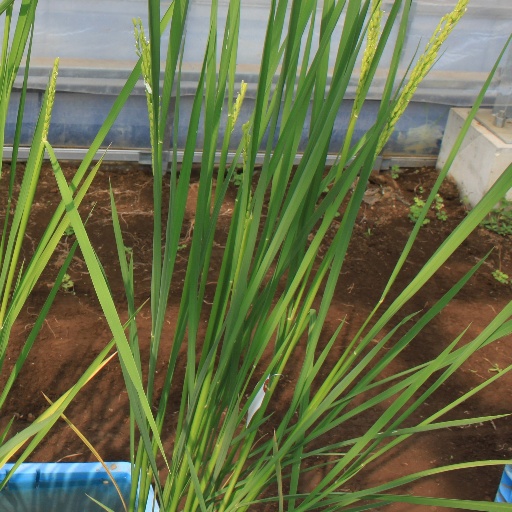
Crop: rice